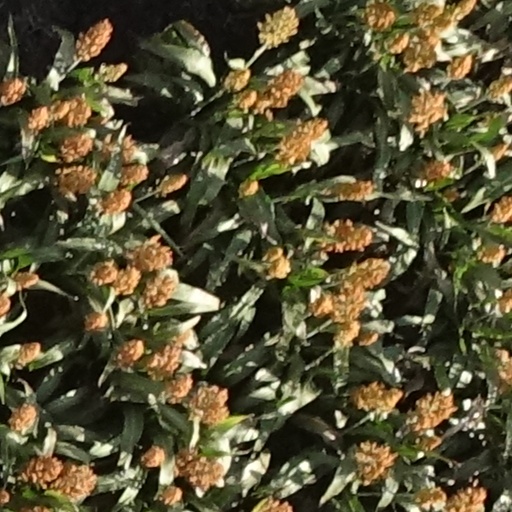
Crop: sorghum